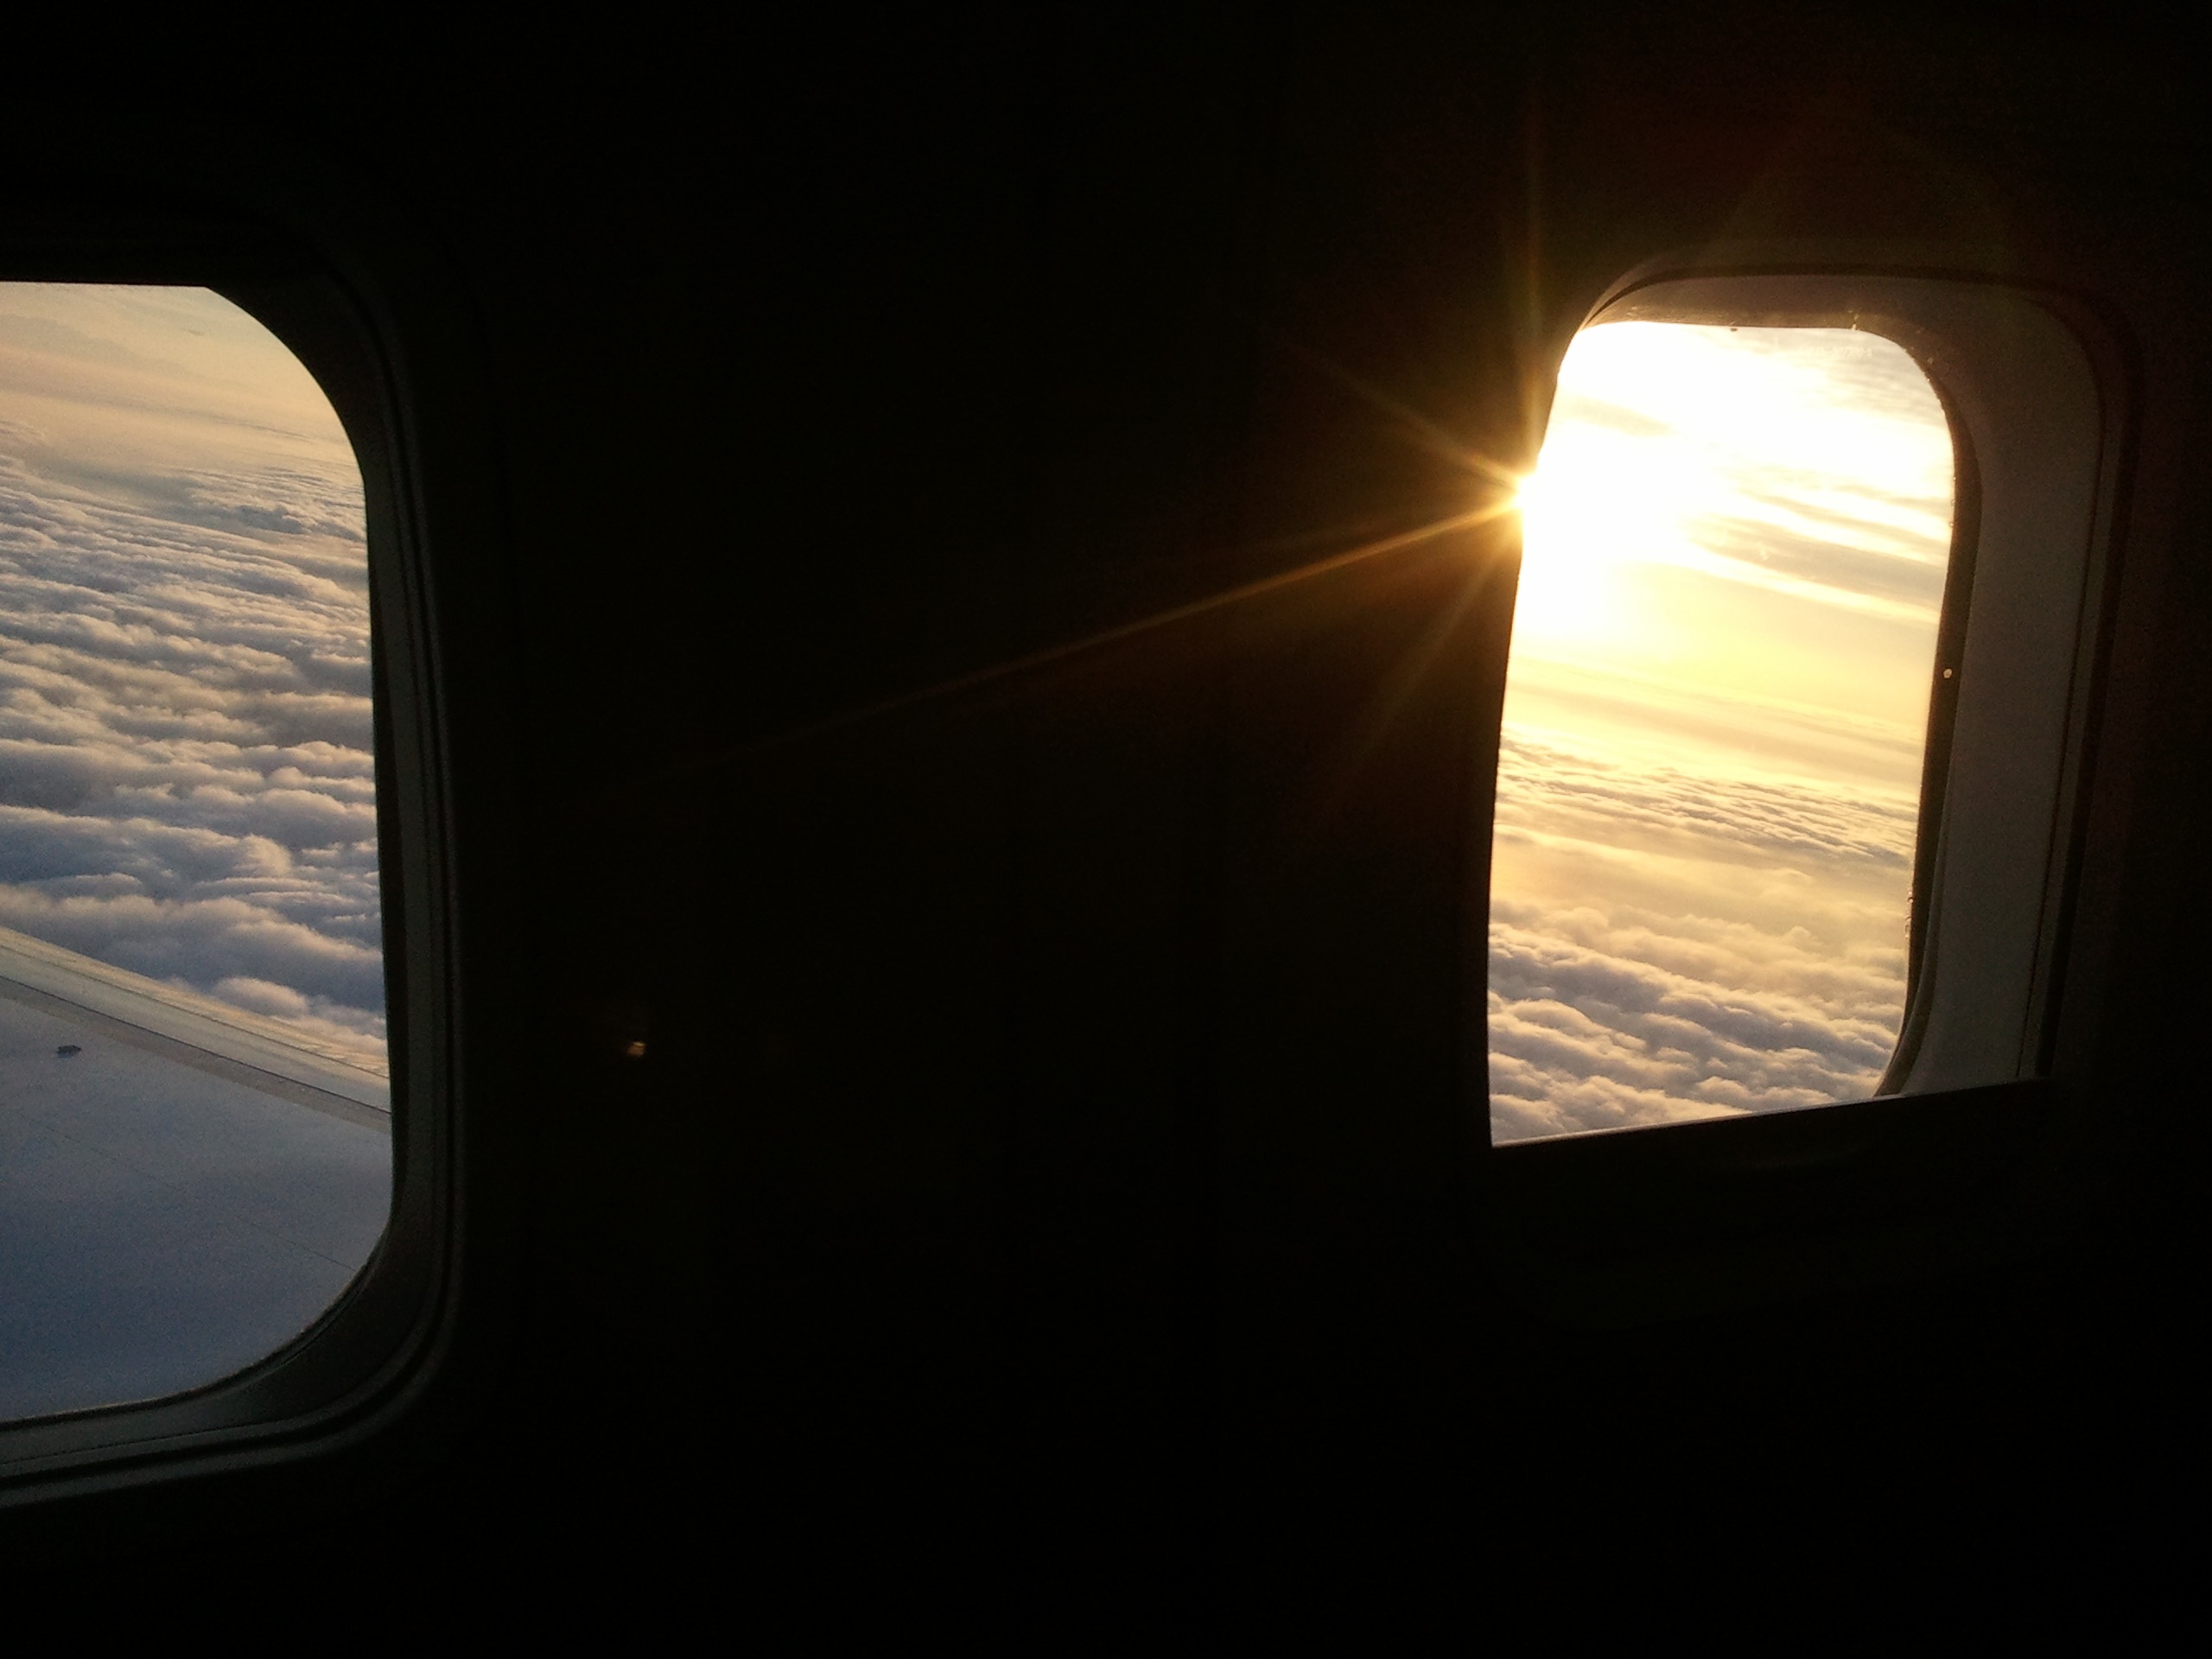
light, cloud, sky, sun, sunrise, sunset, white, sunlight, window, view, atmosphere, flying, fly, travel, airplane, plane, aircraft, reflection, airline, flight, darkness, lighting, aircraft window, skies, clouds, planes, shape, boeing, window seat